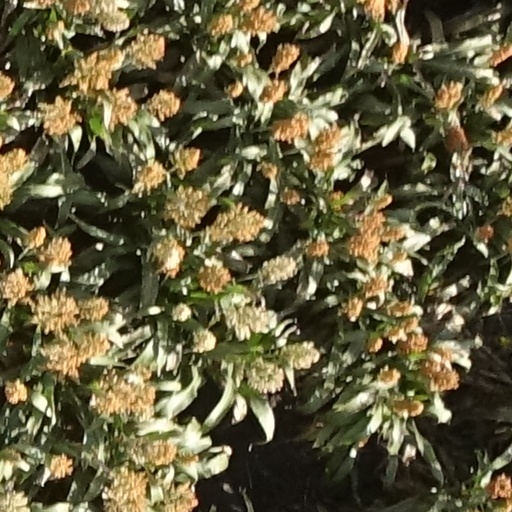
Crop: sorghum